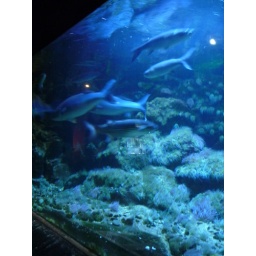
A wall of fish in the aquarium in London Zoo.